Bradford East (UK Parliament constituency)

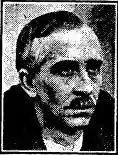
Fenby

A General Election was due to take place by the end of 1915. By the summer of 1914, the following candidates had been adopted to contest that election. Due to the outbreak of war, the election never took place.